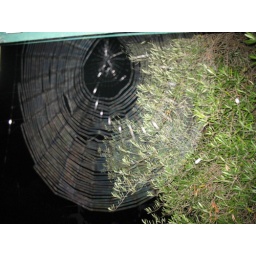
Spider web outside my door near the Olive tree